Ecology of the Rocky Mountains

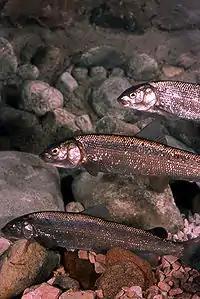
Mountain whitefish fry in Yellowstone National Park

Yellowstone Lake in Yellowstone National Park, Wyoming, is the site of the most recent catastrophic species invasion. The Washington Post reported that the nonindigenous lake trout, a native of the Great Lakes, had been insidiously introduced into one of the nation's premier fisheries. The native Yellowstone cutthroat trout may not compete well with lake trout because lake trout eat cutthroat trout. The potential ecological repercussions are staggering. If populations of cutthroat trout continue to decline, grizzly bears could lose an important posthibernation food because the native cutthroat trout spawn in the streams and are easy prey for the bears, whereas the nonindigenous lake trout spawn in deep water. The National park Service has begun an aggressive attempt to eradicate the invasive fish by hiring commercial fishing crews, and have removed over 1.7 million with gill nets. It is estimated that for every lake trout removed from Yellowstone Lake, 41 cutthroat trout are saved. So far the cutthroat trout have shown modest signs of recovery. However, other threats to the trout remain, such as whirling disease, brought from Europe by nonnative brown trout.